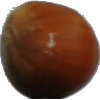
Label: Nut Forest 1